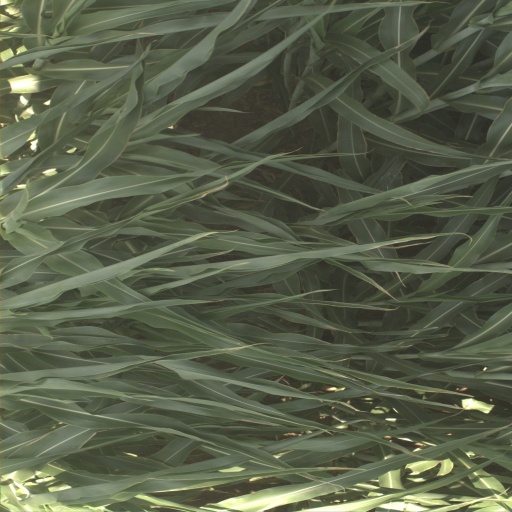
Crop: sorghum